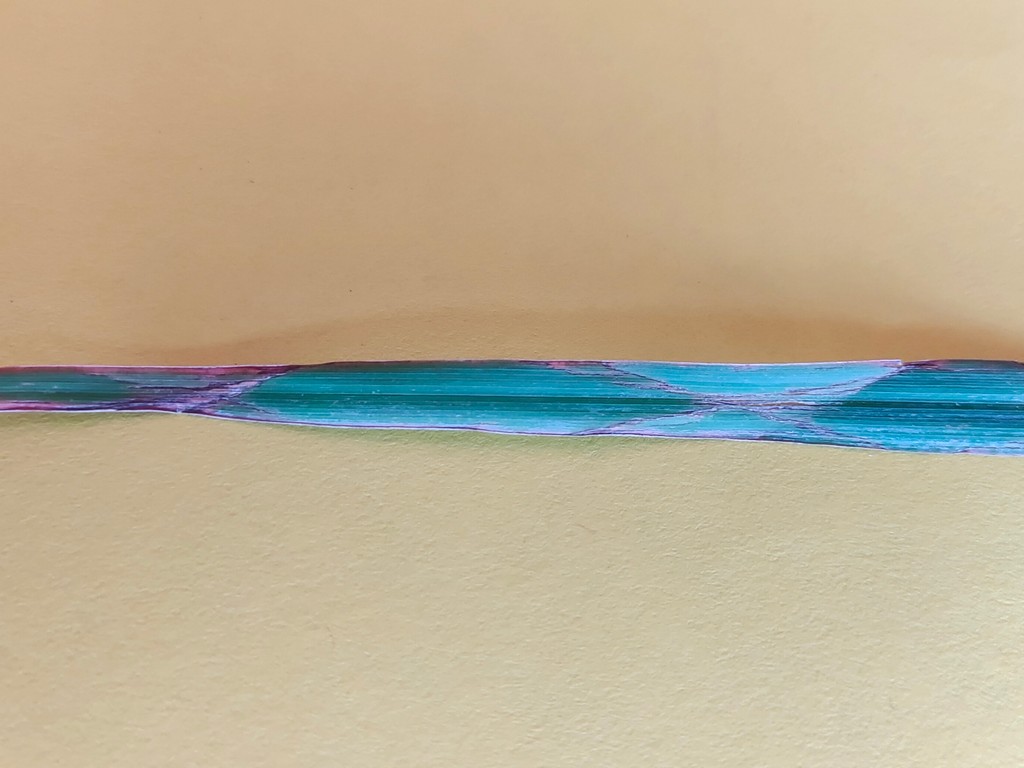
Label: Unhealthy